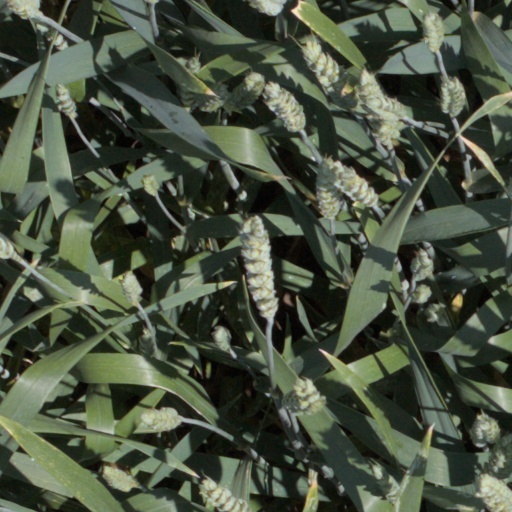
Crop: wheat